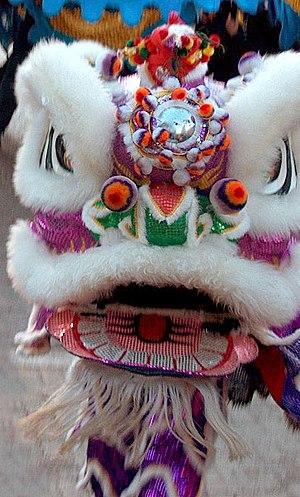
Dans le folklore chinois, Nianshou ou Nian est un animal maléfique à tête de lion et corps de taureau qui aurait selon la tradition donné son nom à l’année. Sa légende est liée aux coutumes du Nouvel An chinois. Il est représenté comme un lion des danses de lions, bien que ces derniers soient des animaux auspicieux.